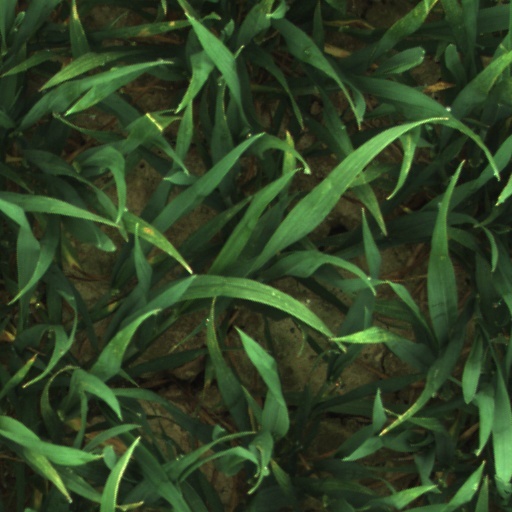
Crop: wheat